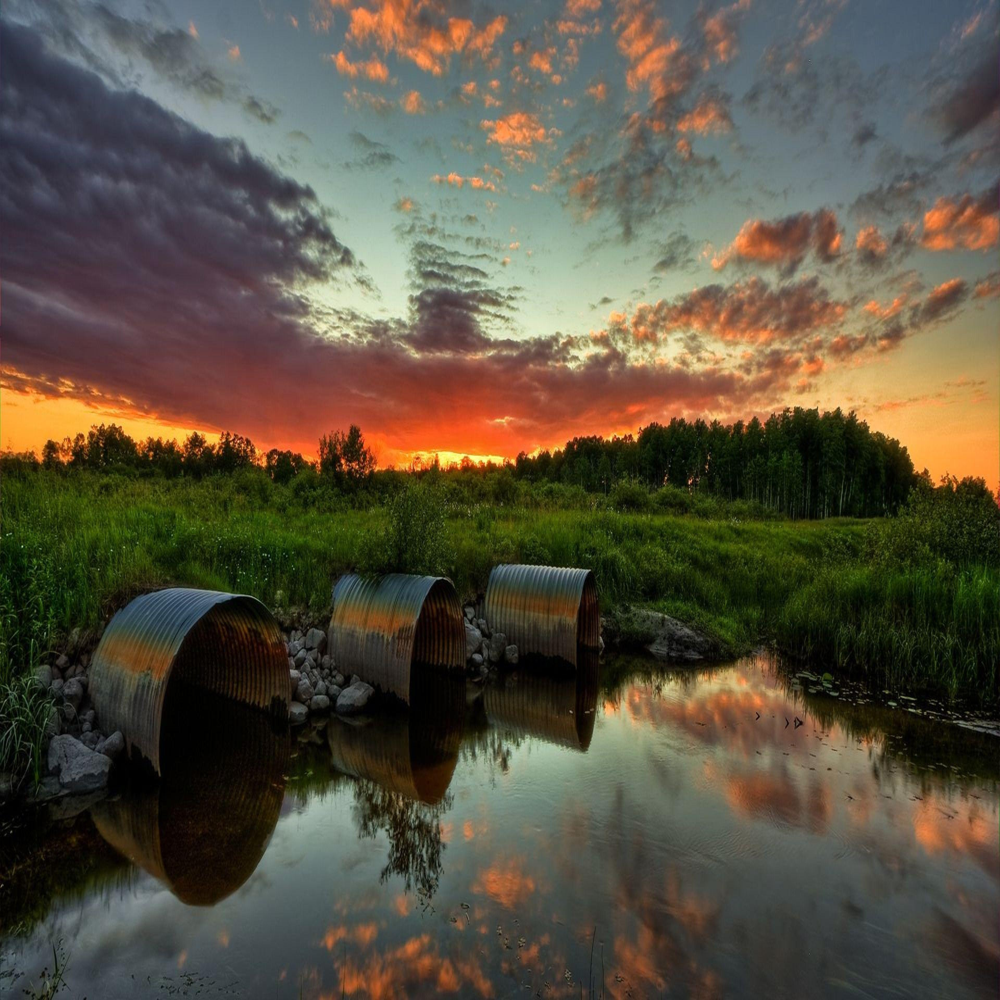
Body of water present: yes
Land polluted: no
Water polluted: no
Pollution percentage: 0%